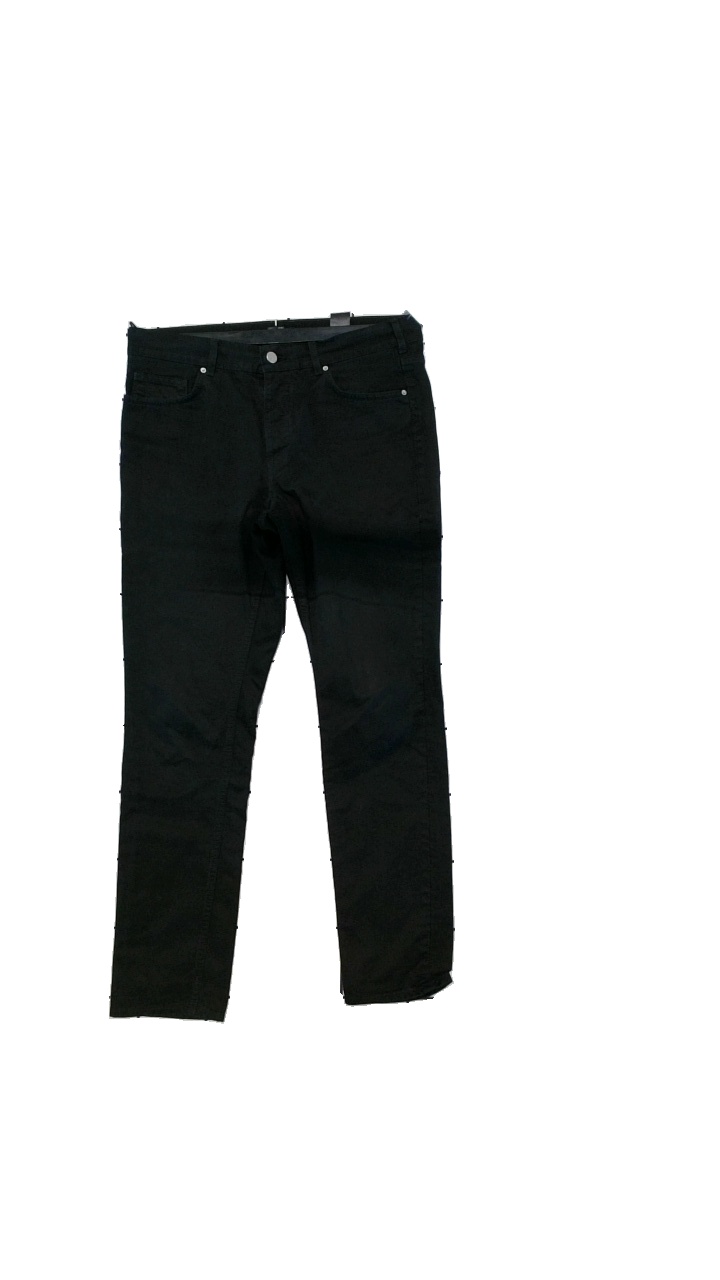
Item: Jeans (Unisex)
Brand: H&m
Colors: Black
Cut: Regular
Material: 100% cotton
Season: All
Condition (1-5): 4
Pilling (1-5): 5
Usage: Reuse
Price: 50-100